Chamba, Himachal Pradesh

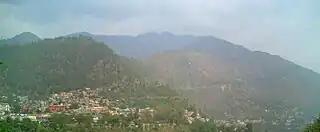
Panorama of the upper part of the town and mountains surrounding it

Since Raja Sahil Varman, the dynasty ruled without successful invasion for around a millennium, until the British gained power. The isolation of the town and its rugged hilly terrain is believed to have been a contributing factor to this unusual state of security. Later, Mughal emperors Akbar and Aurangzeb did attempt to annexe Chamba but were unsuccessful in subjugating this territory into their kingdoms. Raja Prithvi Singh (1641-1664 AD), who was on amiable terms with Emperor Shahjahan was instrumental in introducing the court lifestyles of the Mughals.